Helios

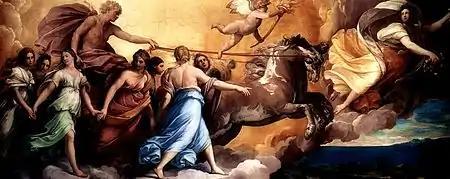
"Aurora", by Guido Reni, 1613–14, ceiling fresco (Casino dell'Aurora, Rome).

The Greek sun god had various bynames or epithets, which over time in some cases came to be considered separate deities associated with the Sun. Among these are: